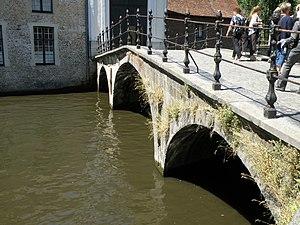
Brugge, Begijnhofbrug of Wijngaardbrug.
Le béguinage de Bruges est situé dans la partie méridionale du centre historique de Bruges, en Belgique. Il constitue encore aujourd’hui un espace clos que sépare de la ville un mur d'enceinte encore partiellement doublé de douves.